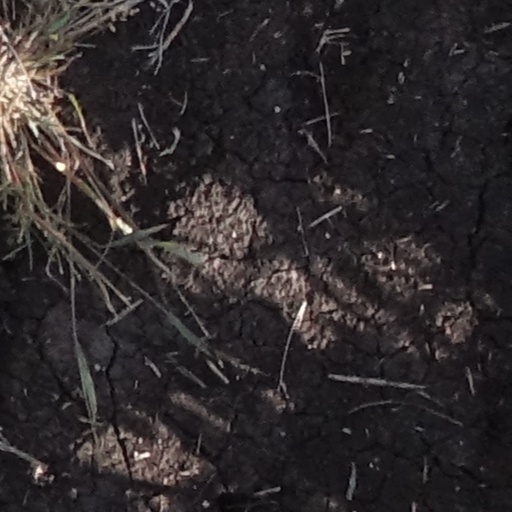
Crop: sorghum